Serbia

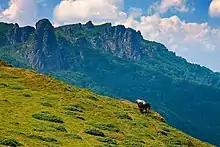
Wild horses at the Stara Planina

The victory of the Communist Partisans resulted in the abolition of the monarchy and a subsequent constitutional referendum. A one-party state was soon established in Yugoslavia by the Communist Party of Yugoslavia. It is claimed between 60,000 and 70,000 people died in Serbia during the 1944–45 communist purge. Serbia became a constituent republic within the Federal People's Republic of Yugoslavia known as the People's Republic of Serbia, and had a republic-branch of the federal communist party, the League of Communists of Serbia.